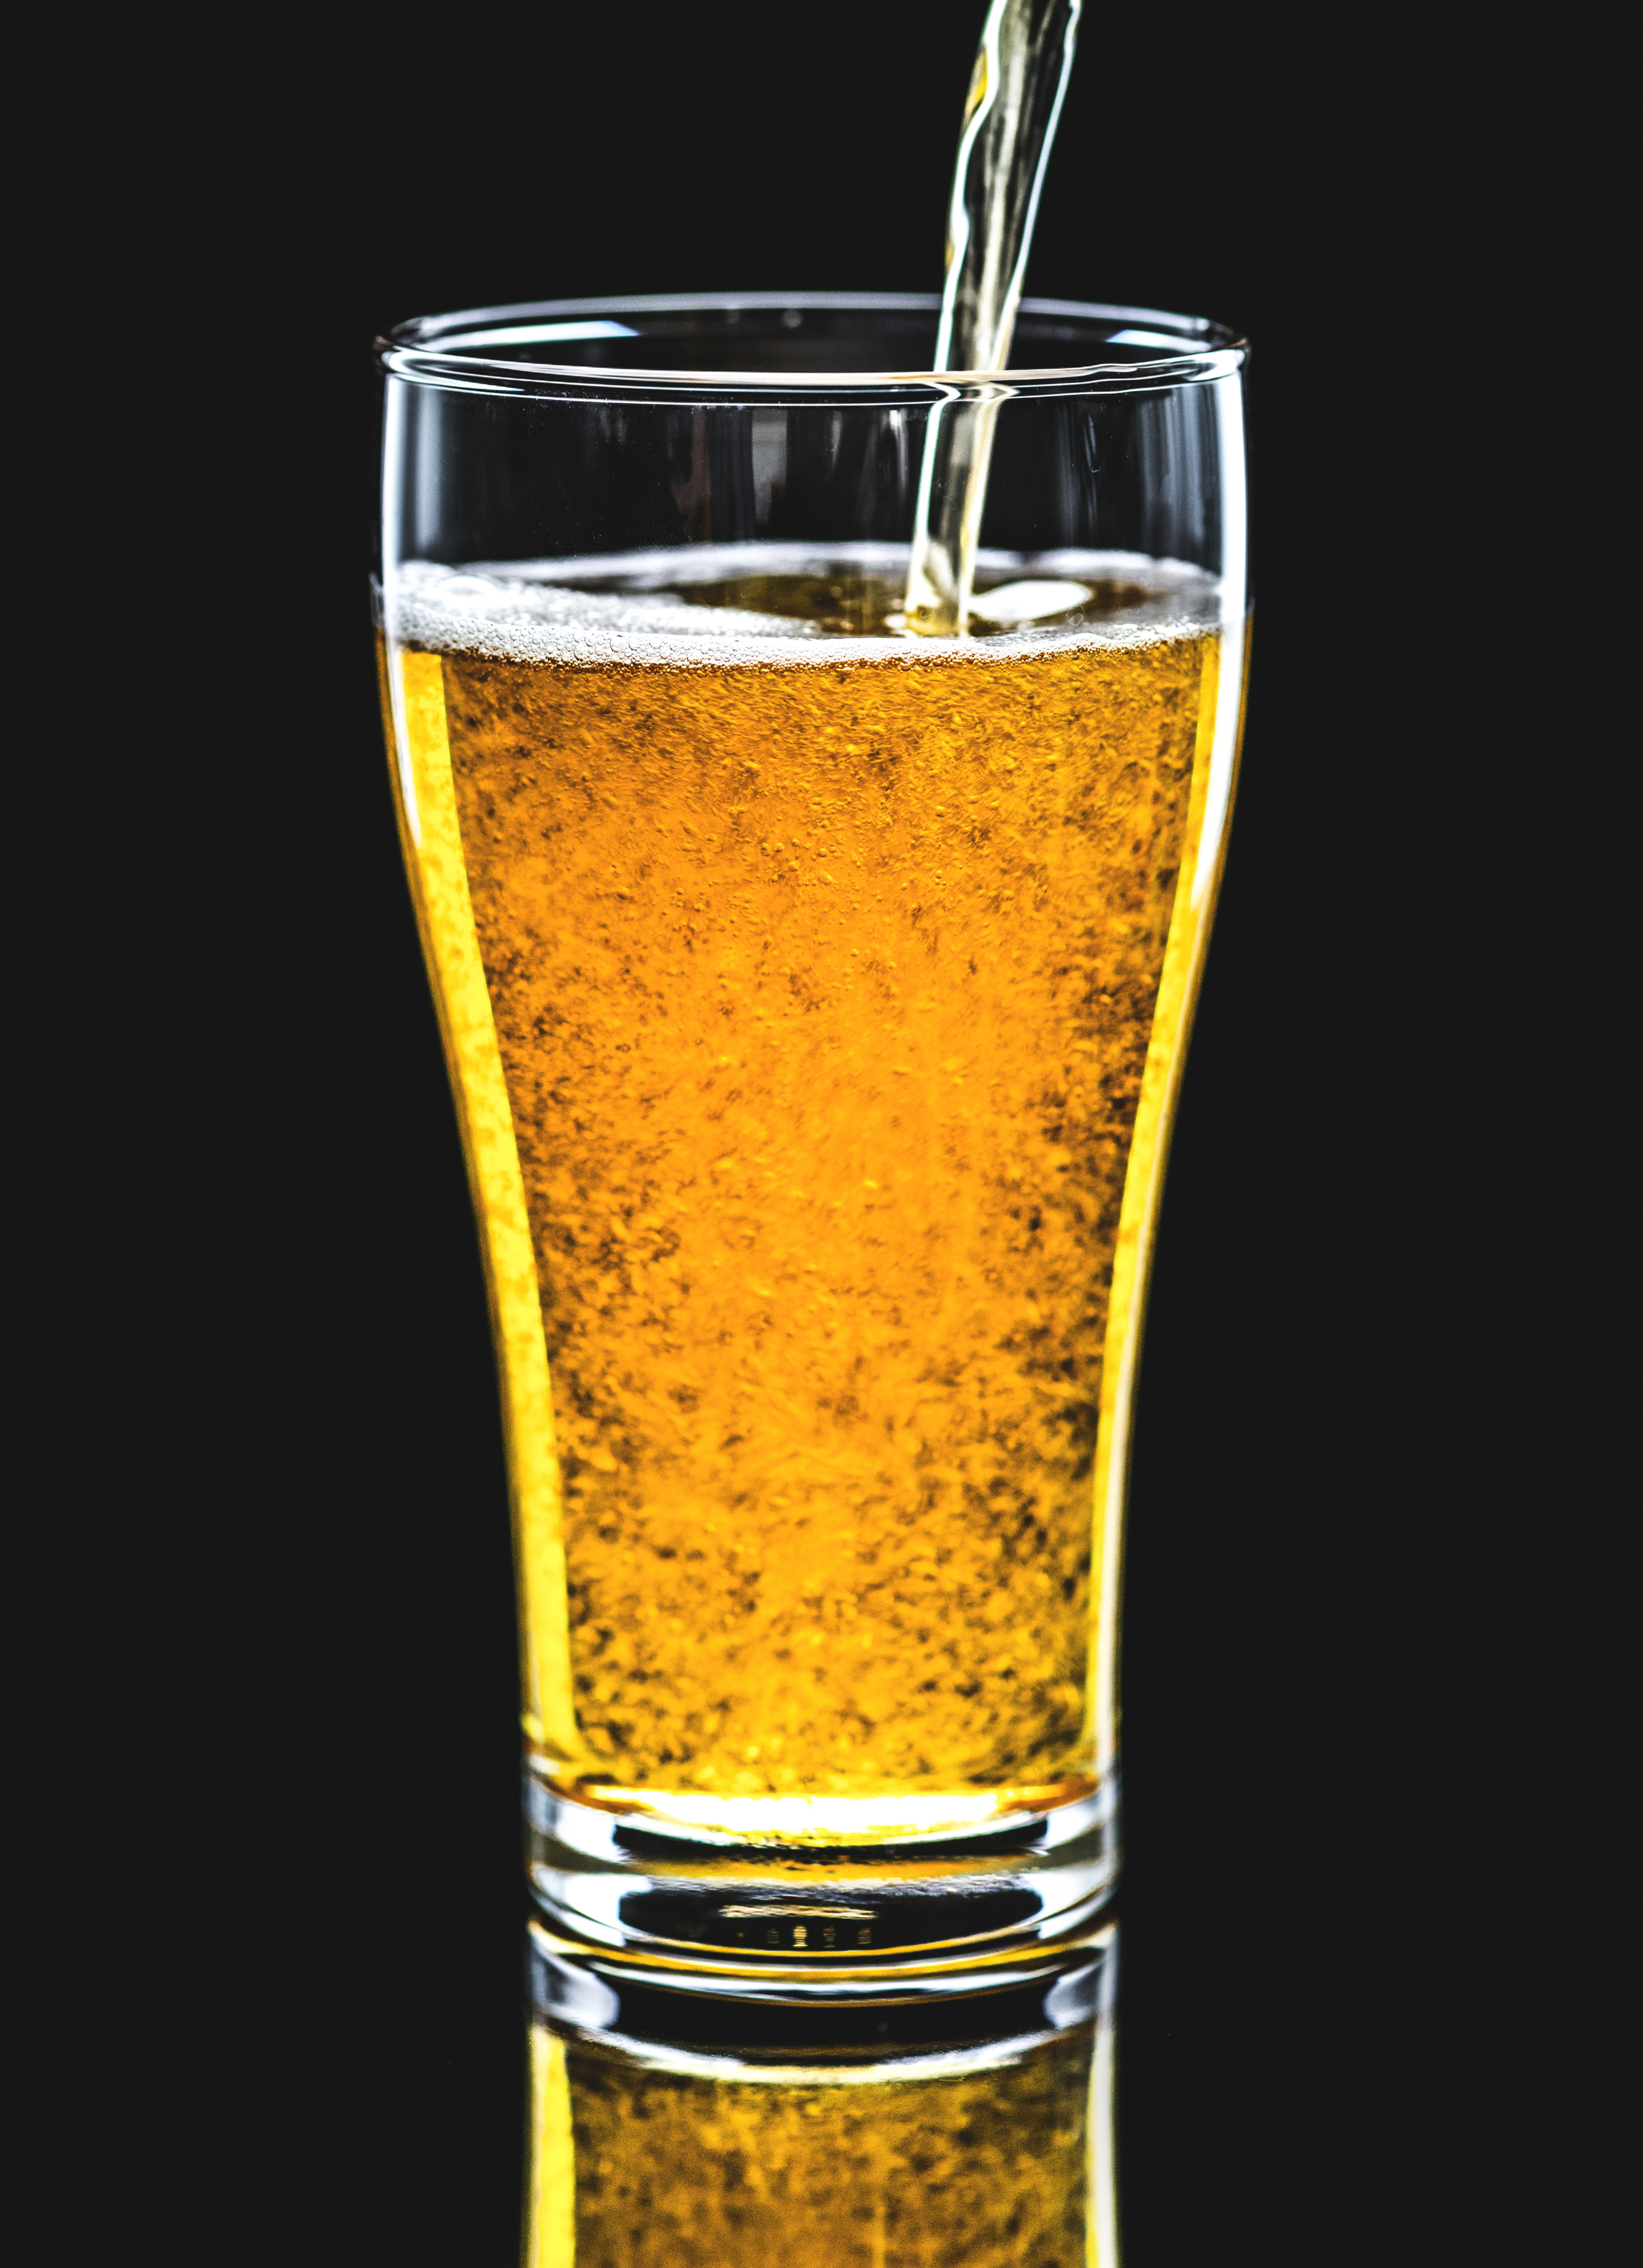
alcohol, alcoholism, ale, background, bar, beer, beverage, brewed, brewery, bubble, celebration, close up, cold, cold drink, draft, draught, drink, drinking, drunk, glass, hangout, hops, lager, light, liquid, macro, motion, oktoberfest, party, pint, pouring, pub, refreshment, summer, taste, water, beer glass, pint glass, pint us, beer cocktail, beer bottle, grog, non alcoholic beverage